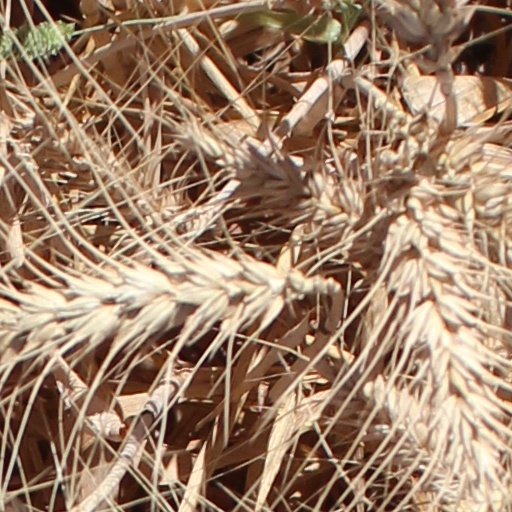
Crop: wheat